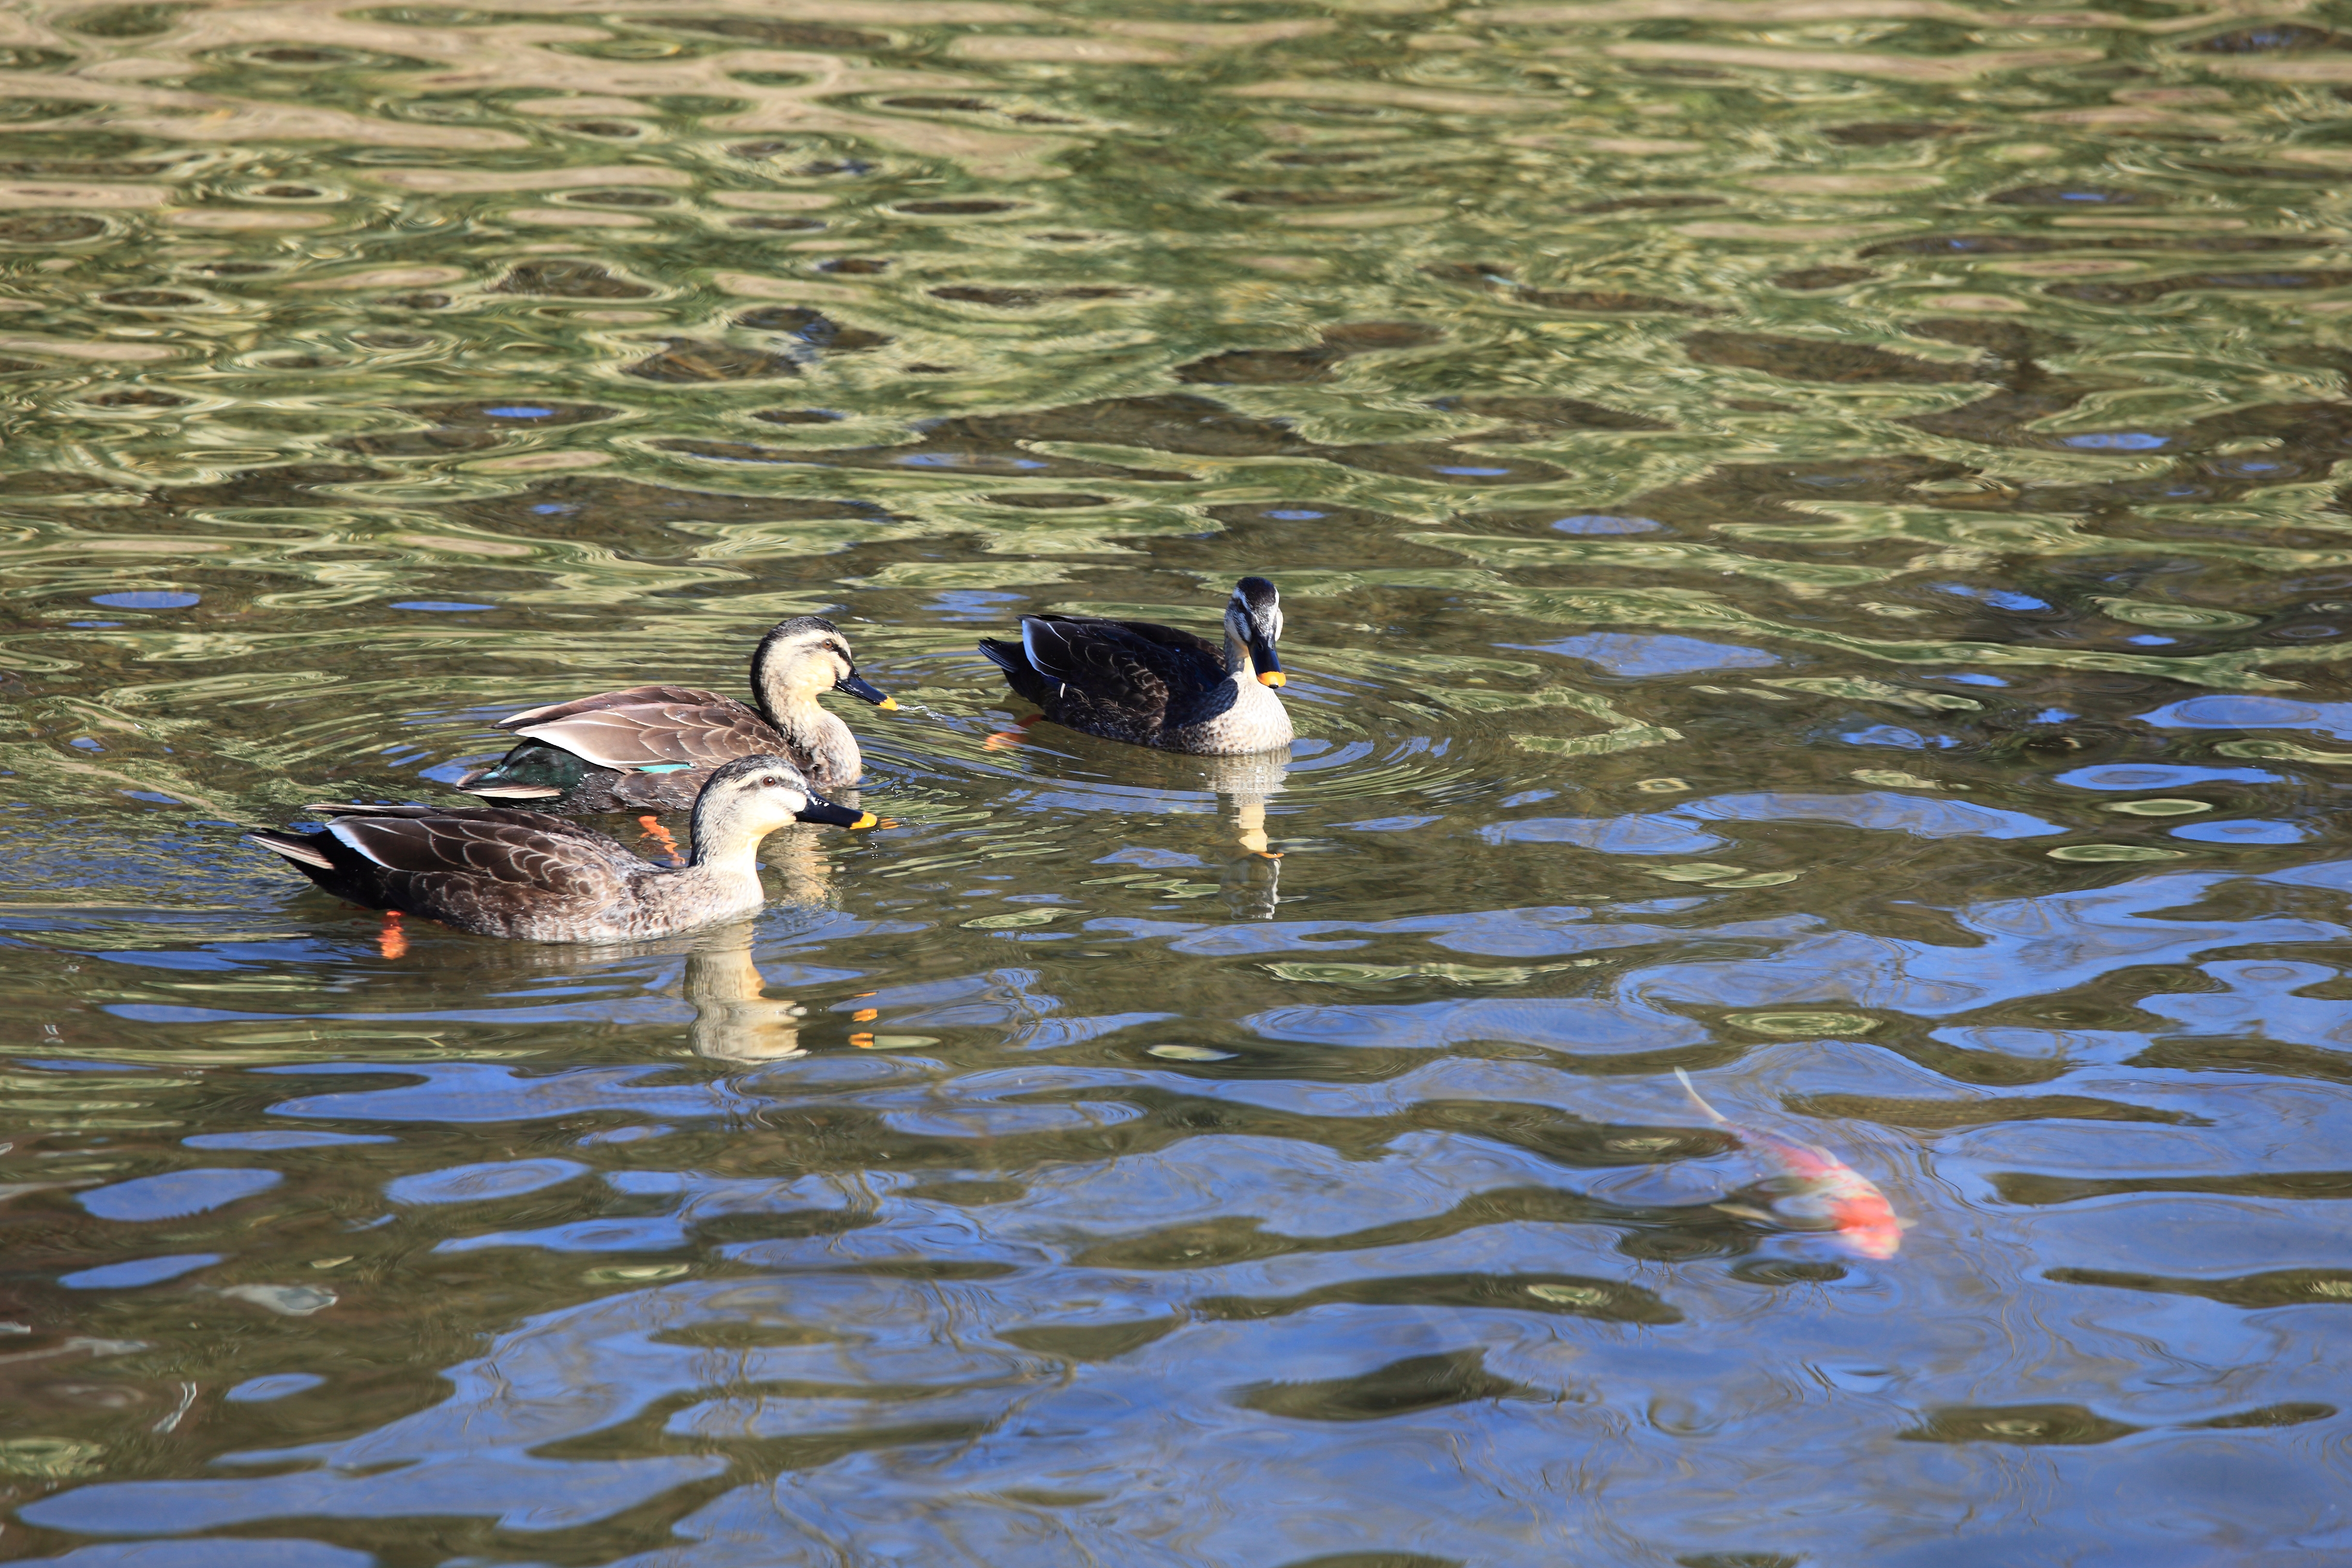
water, bird, pond, wildlife, reflection, high, fauna, duck, goose, vertebrate, 5d, ducks, hires, waterfowl, markii, water bird, mallard, hi, res, resolution, ducks geese and swans, seaduck